Peri Baumeister

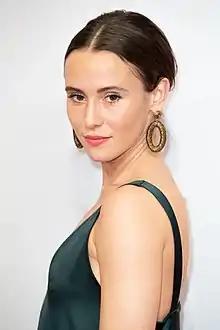
Peri Baumeister, 2019

Peri Baumeister (born 1986) is a German TV and film actress best known in the UK for her role as Lady Gisela in series two and three of "The Last Kingdom" (2018) and as Sara in the 2019 Netflix television series "Skylines" and the vampire plane horror movie "Blood Red Sky" in 2021.